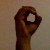
The image shows a hand gesture representing the letter 'O' in Indian Sign Language.